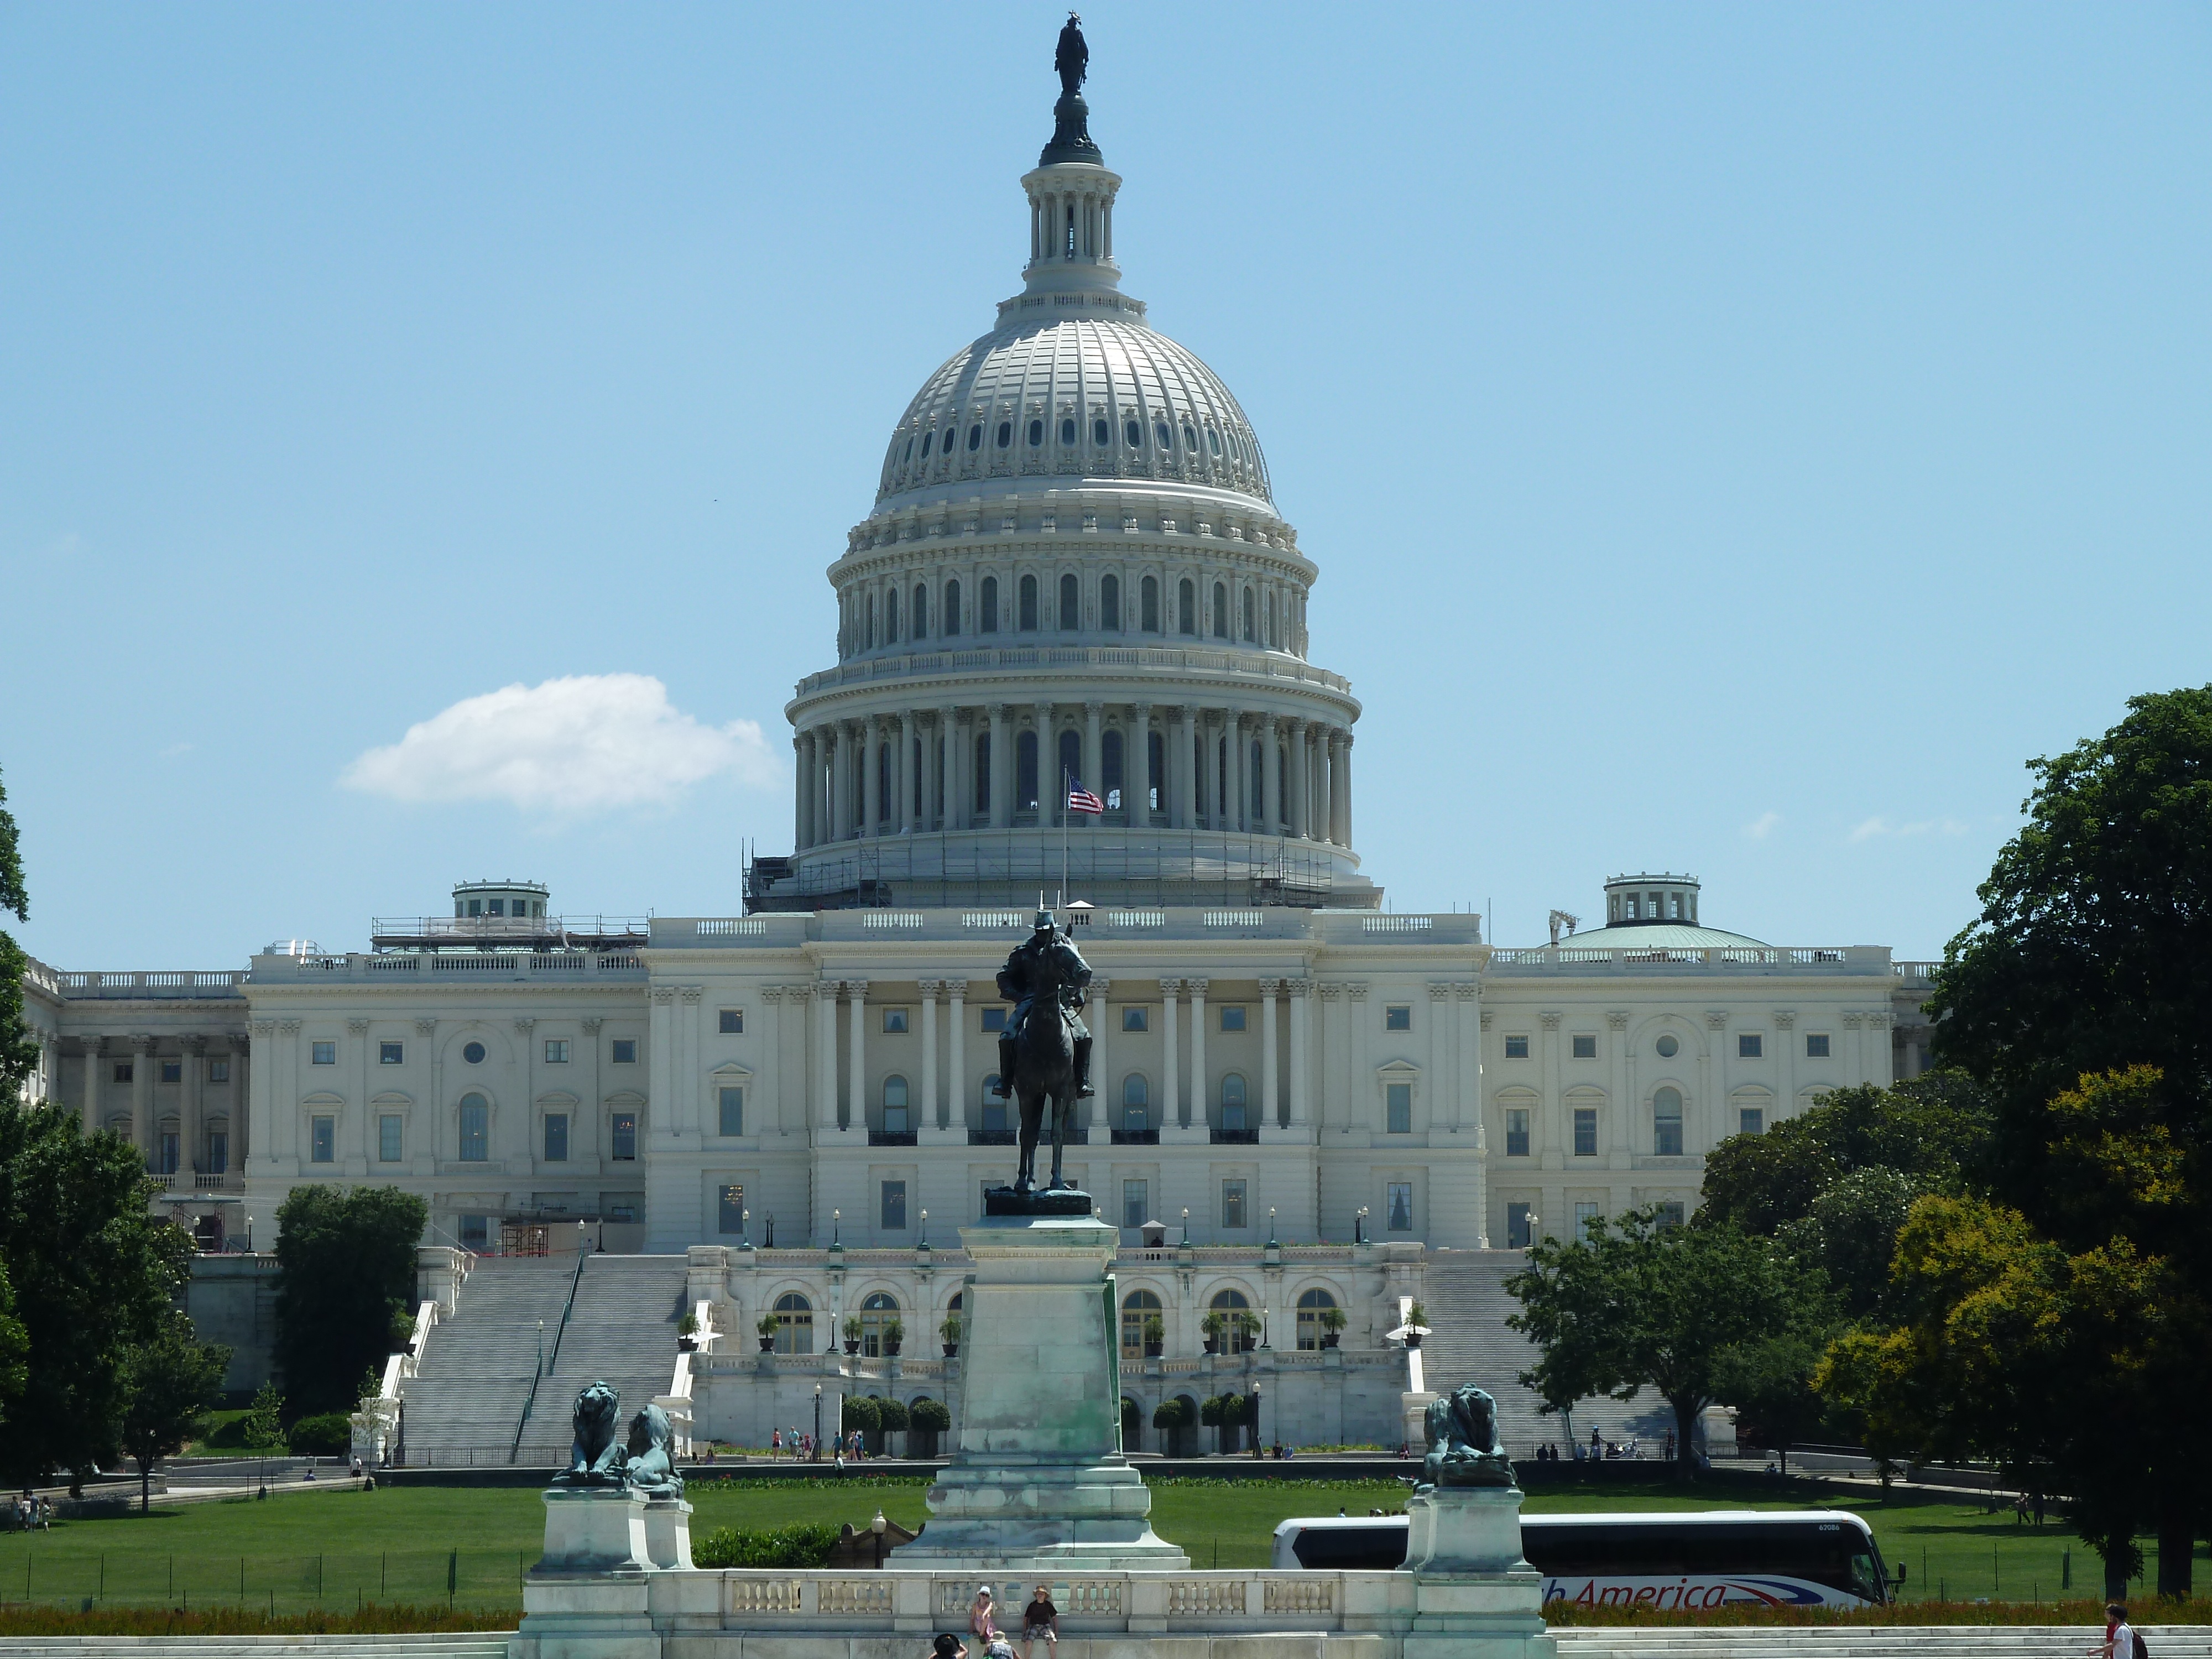
architecture, building, chateau, palace, monument, plaza, america, landmark, national, town square, government, washington dc, historic site, us capitol